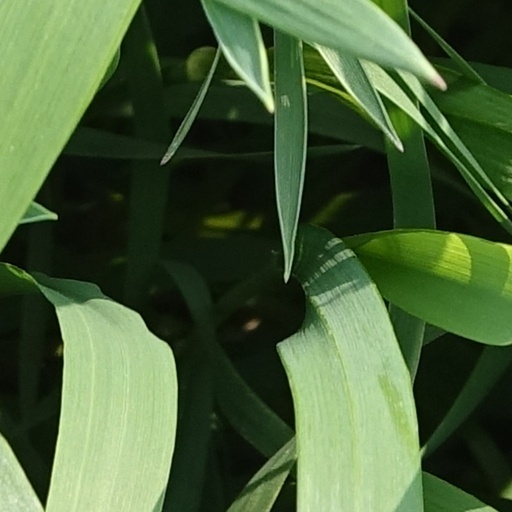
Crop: wheat